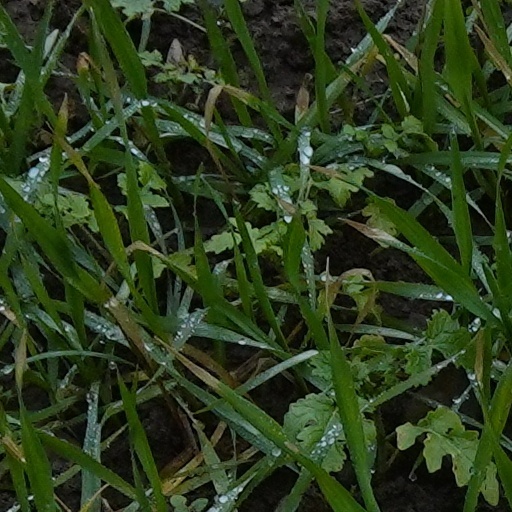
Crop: wheat